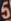
Number: 5